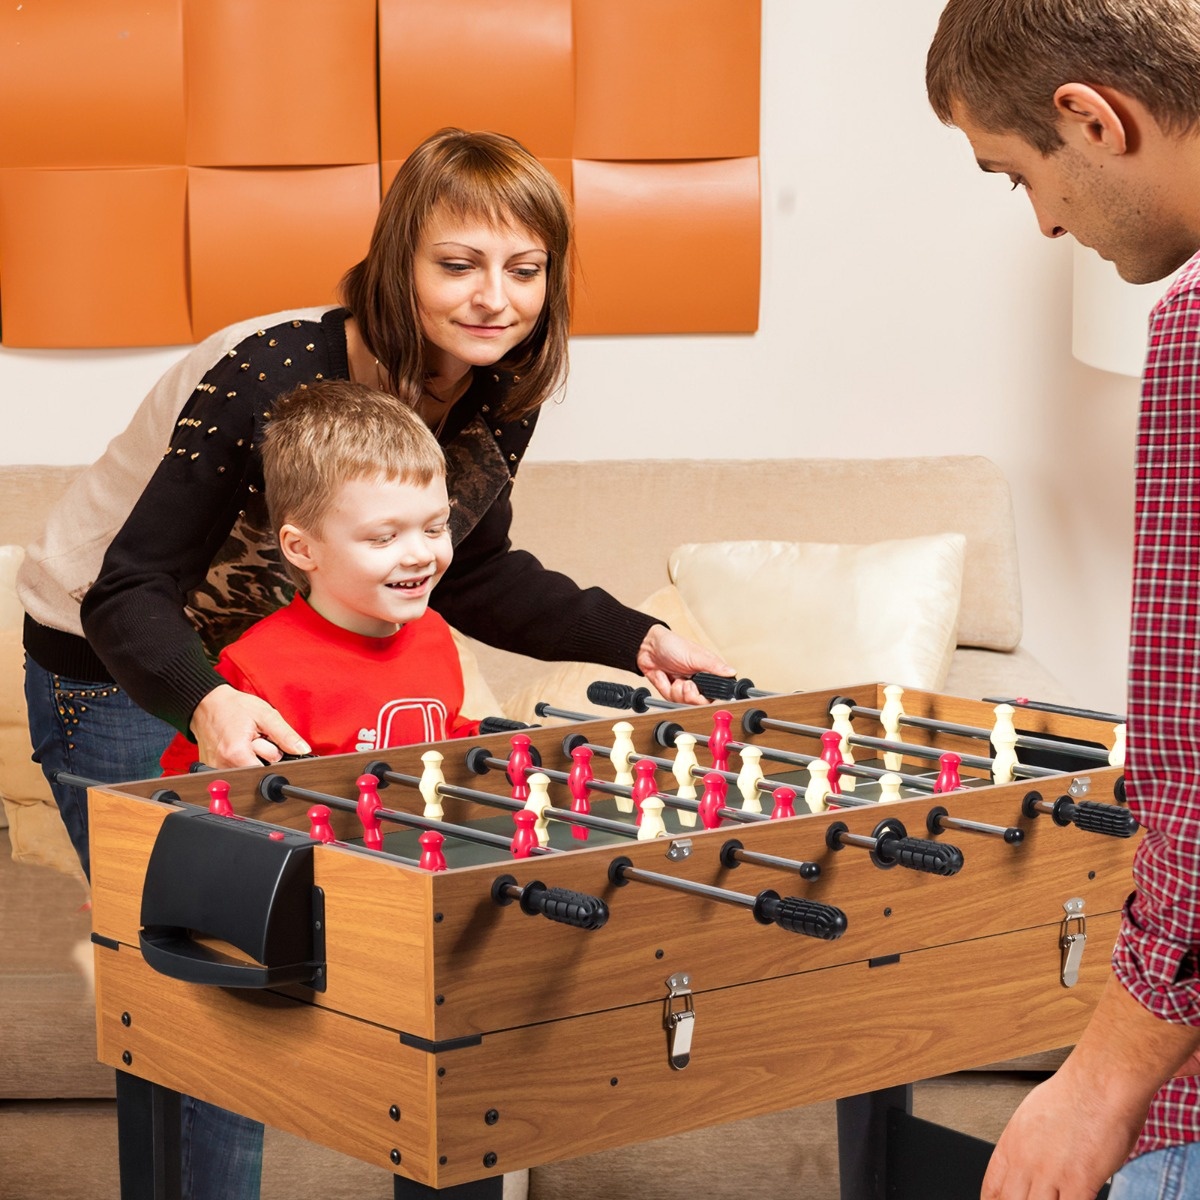
3 in 1 Kids Game Table | Foosball, Hockey & Billiards
3-in-1 Multi-Game Table Set: Foosball, Hockey & Billiards for Kids & Family Fun Transform your play room into a gaming paradise with our versatile 3-in-1 Combo Game Table Set. This compact powerhouse brings together foosball, slide hockey, and billiards for endless family entertainment. Product Highlights Three exciting games in one compact unit: Foosball, Slide Hockey, and Billiards Durable construction with MDF, PVC, and PP materials Adjustable foot pads for stability on any surface Non-slip rubber handles for precise control Built-in scoreboard for fair competition Easy game switching with firm metal latches Main Features Versatile 3-in-1 design perfect for home play rooms or rec areas Sturdy 126 cm table withstands intense gameplay Space-saving design ideal for compact play areas Complete set includes all necessary accessories for immediate play Suitable for all ages, promoting family bonding and friendly competition Additional Information Dimensions: 126 x 58 x 83 cm Materials: MDF, PVC, and PP Included accessories: 2 Foosballs 2 Hockey pucks and hitter sets Complete billiards set (balls, triangle, 2 cue sticks, chalks, and brush) Assembly required (instructions included) Recommended for indoor use only Experience the ultimate in family entertainment and create unforgettable memories with this 3-in-1 Combo Game Table Set. Perfect for game nights, daily entertainment, or as a stunning addition to your play room. Add to Cart .product-description { font-family: Arial, sans-serif; max-width: 800px; margin: 0 auto; padding: 20px; } .product-title { color: #333; font-size: 24px; margin-bottom: 20px; } .product-intro { font-size: 16px; line-height: 1.5; margin-bottom: 20px; } .main-product-image { width: 100%; height: auto; margin-bottom: 20px; } h2 { color: #444; font-size: 20px; margin-top: 30px; margin-bottom: 15px; } ul { padding-left: 20px; } li { margin-bottom: 10px; } .cta-section { margin-top: 30px; text-align: center; } .add-to-cart-btn { background-color: #4CAF50; border: none; color: white; padding: 15px 32px; text-align: center; text-decoration: none; display: inline-block; font-size: 16px; margin: 4px 2px; cursor: pointer; border-radius: 4px; } .add-to-cart-btn:hover { background-color: #45a049; }
Brand: Costway
Category: Sporting Goods > Indoor Games > Multi-Game Tables